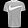
Label: T - shirt / top